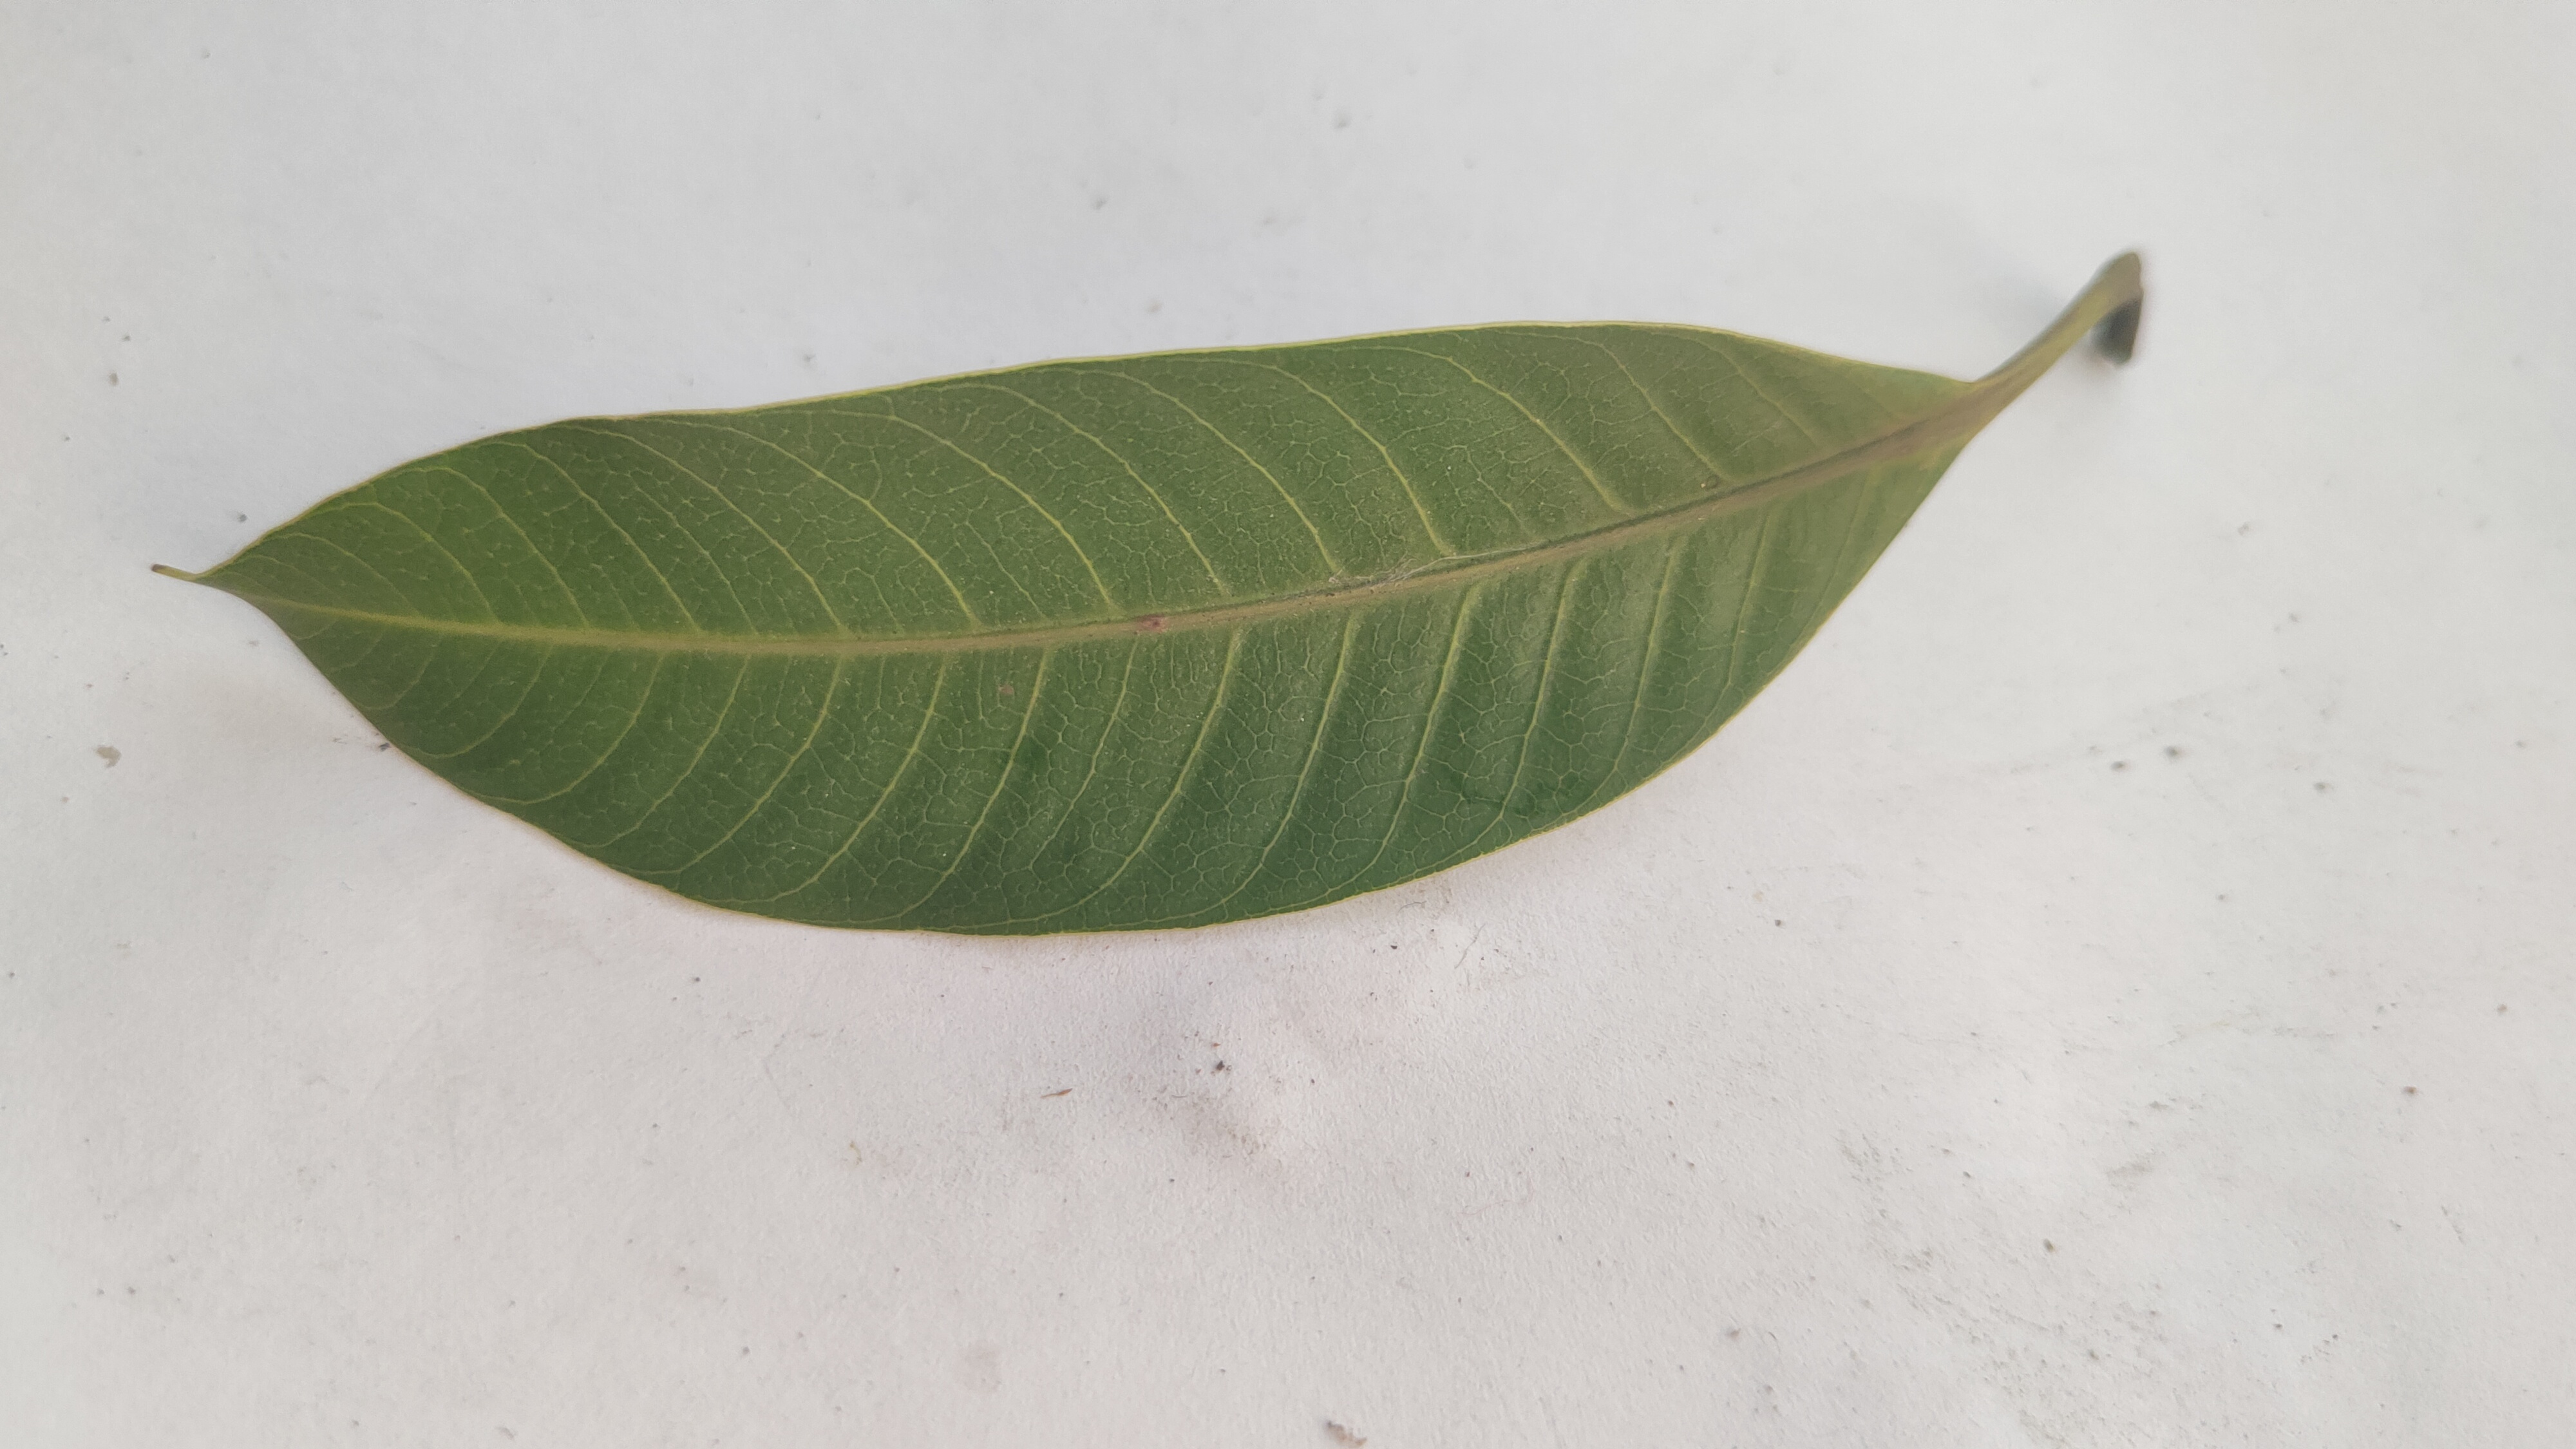
Leaf variety: Mango